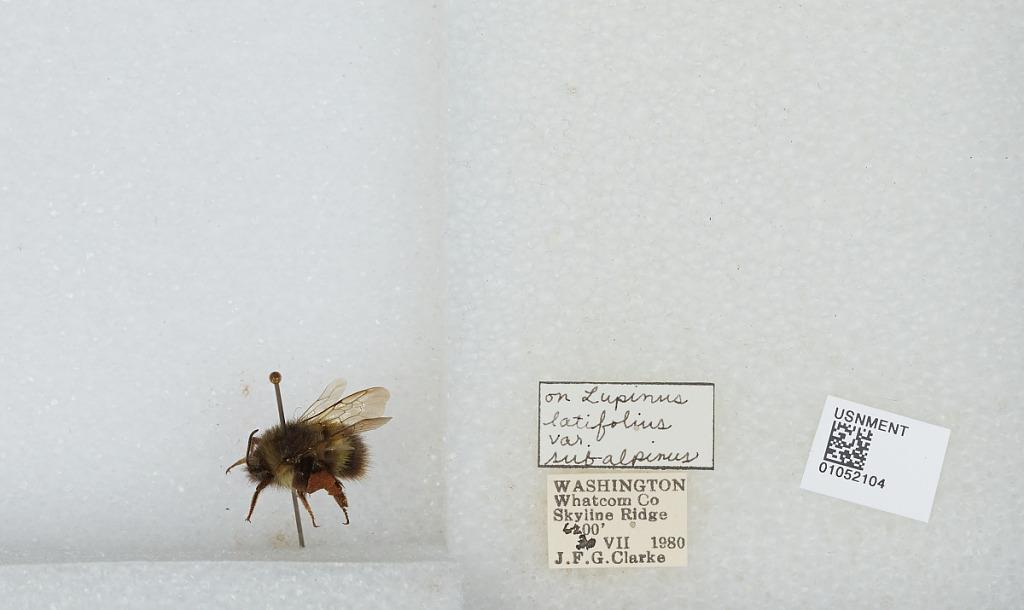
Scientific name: Bombus sp.
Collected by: J. Clarke
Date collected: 1980-7-30
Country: United States
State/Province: Washington
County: Whatcom
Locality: Skyline Ridge
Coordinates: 48.8592, -121.843